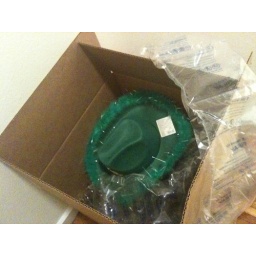
Green hat arrives by mail in big box